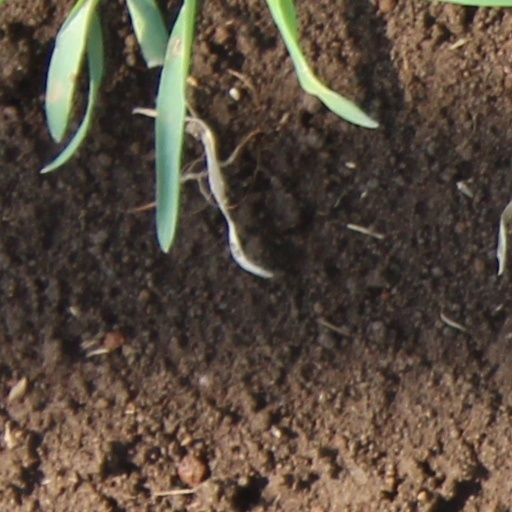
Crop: wheat